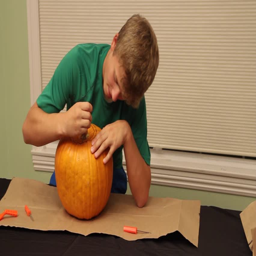
person of a teen boy carving the top of his pumpkin